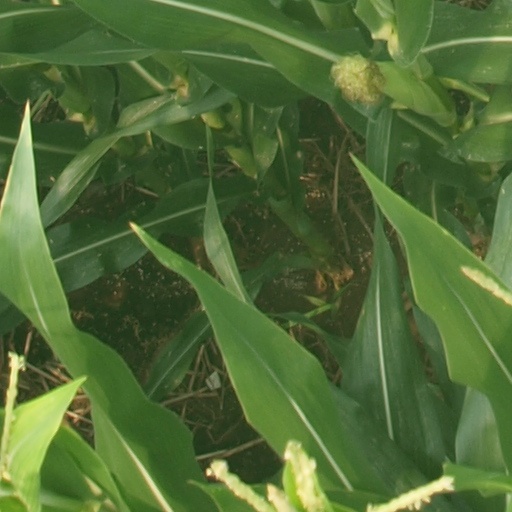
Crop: maize; corn